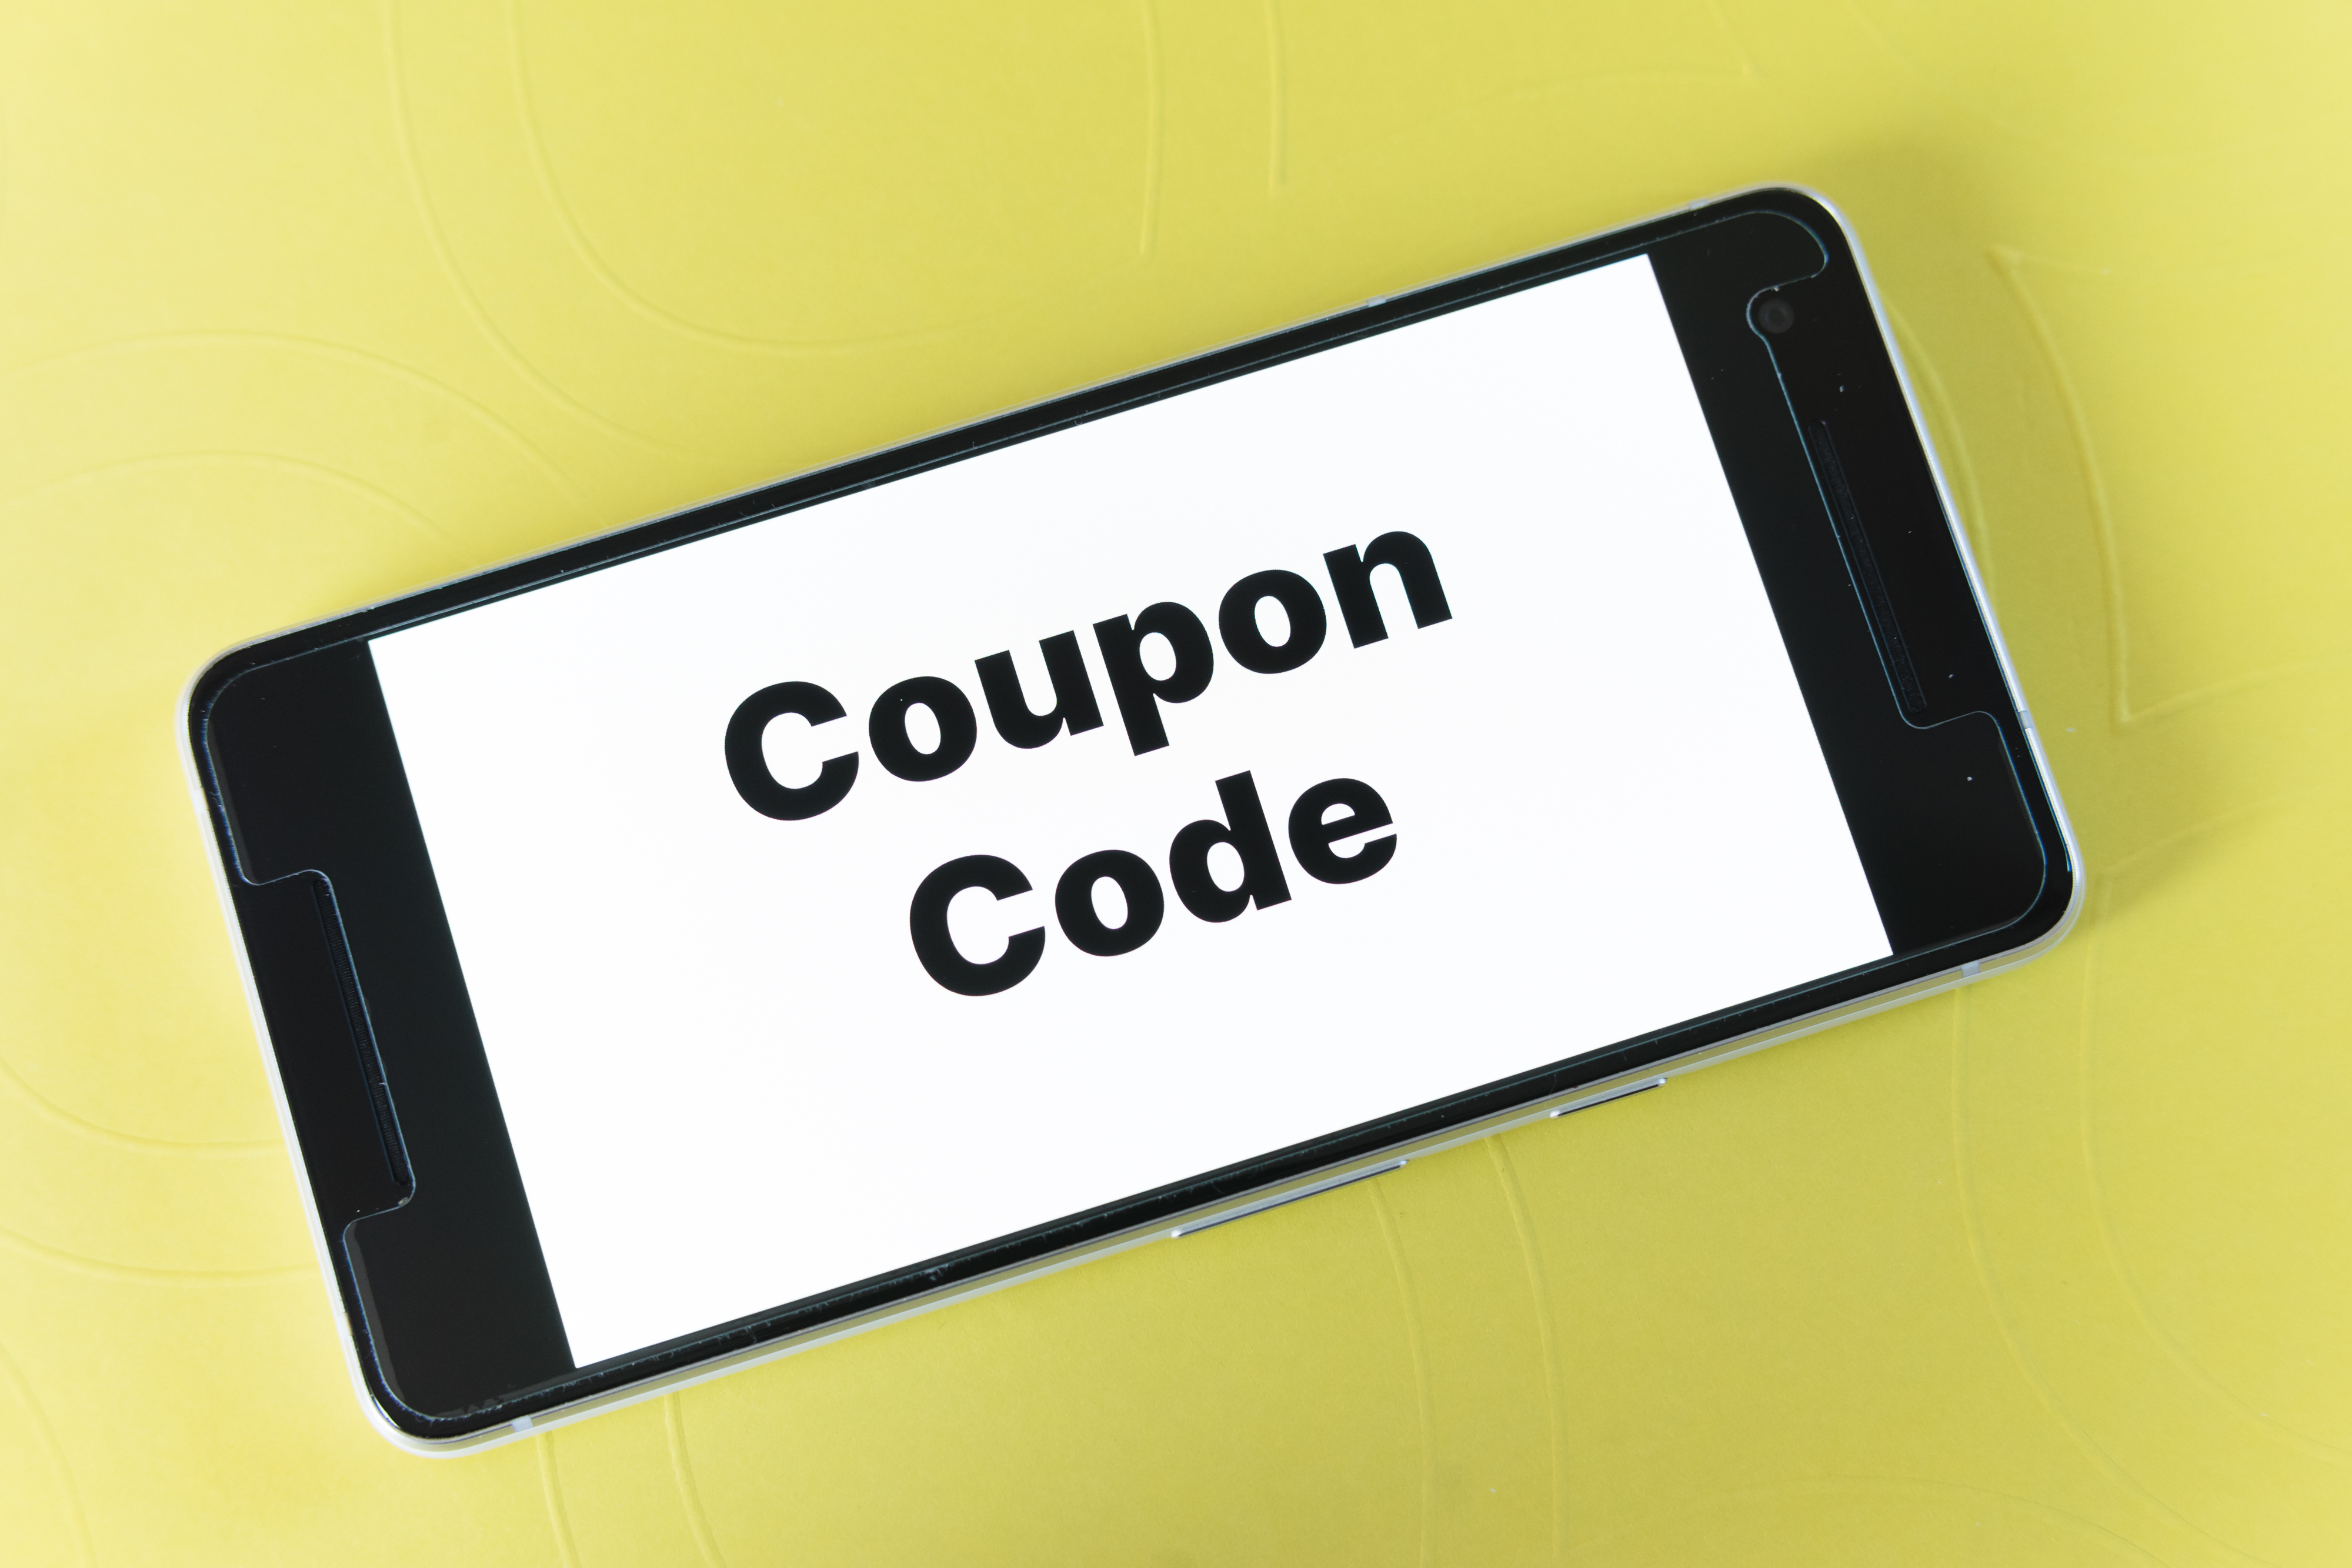
coupon, code, discount, sale, shop, store, ecommerce, promotion, mockup, screen, smartphone, website, blog, word, text, font, yellow, technology, gadget, electronic device, logo, icon, brand, label, sign